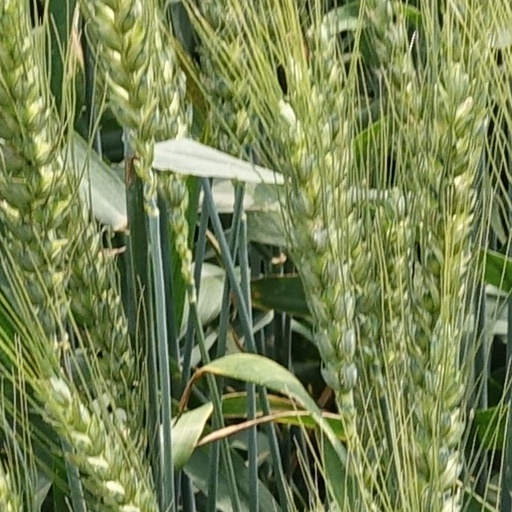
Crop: wheat